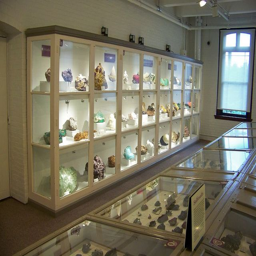
a must for all visitors